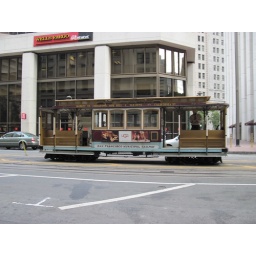
A day walking around SF. Random pictures of beautiful building and steetsA day walking around San Francisco. Random pictures of beautiful streets and buildings.